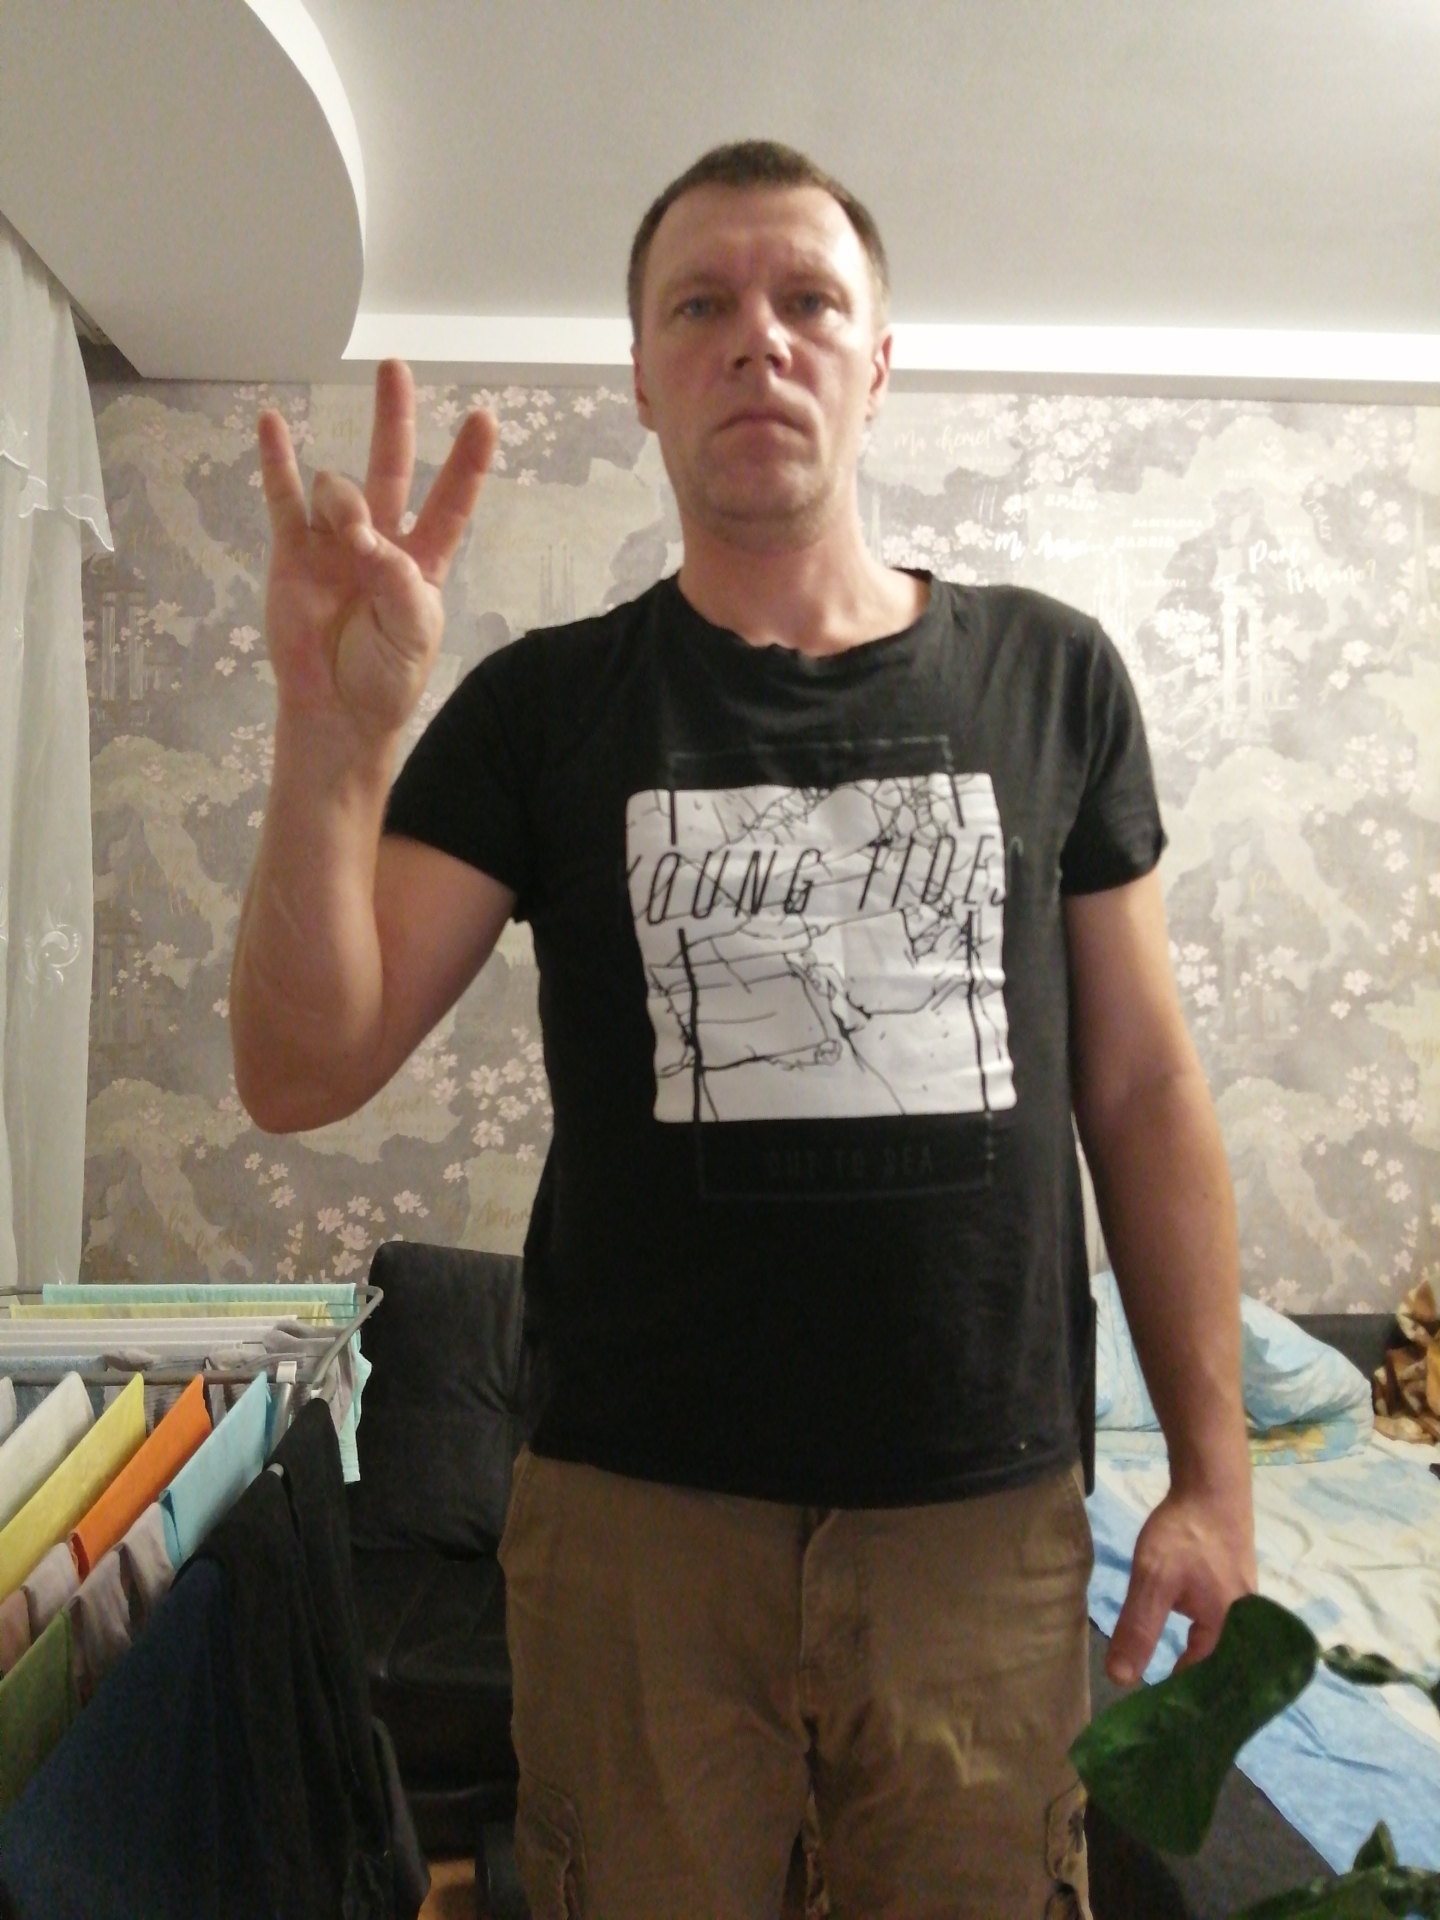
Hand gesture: three3